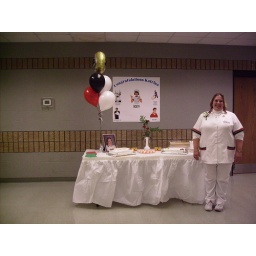
Katrina in front of the sign and cake table her aunts and cousins did up for her.